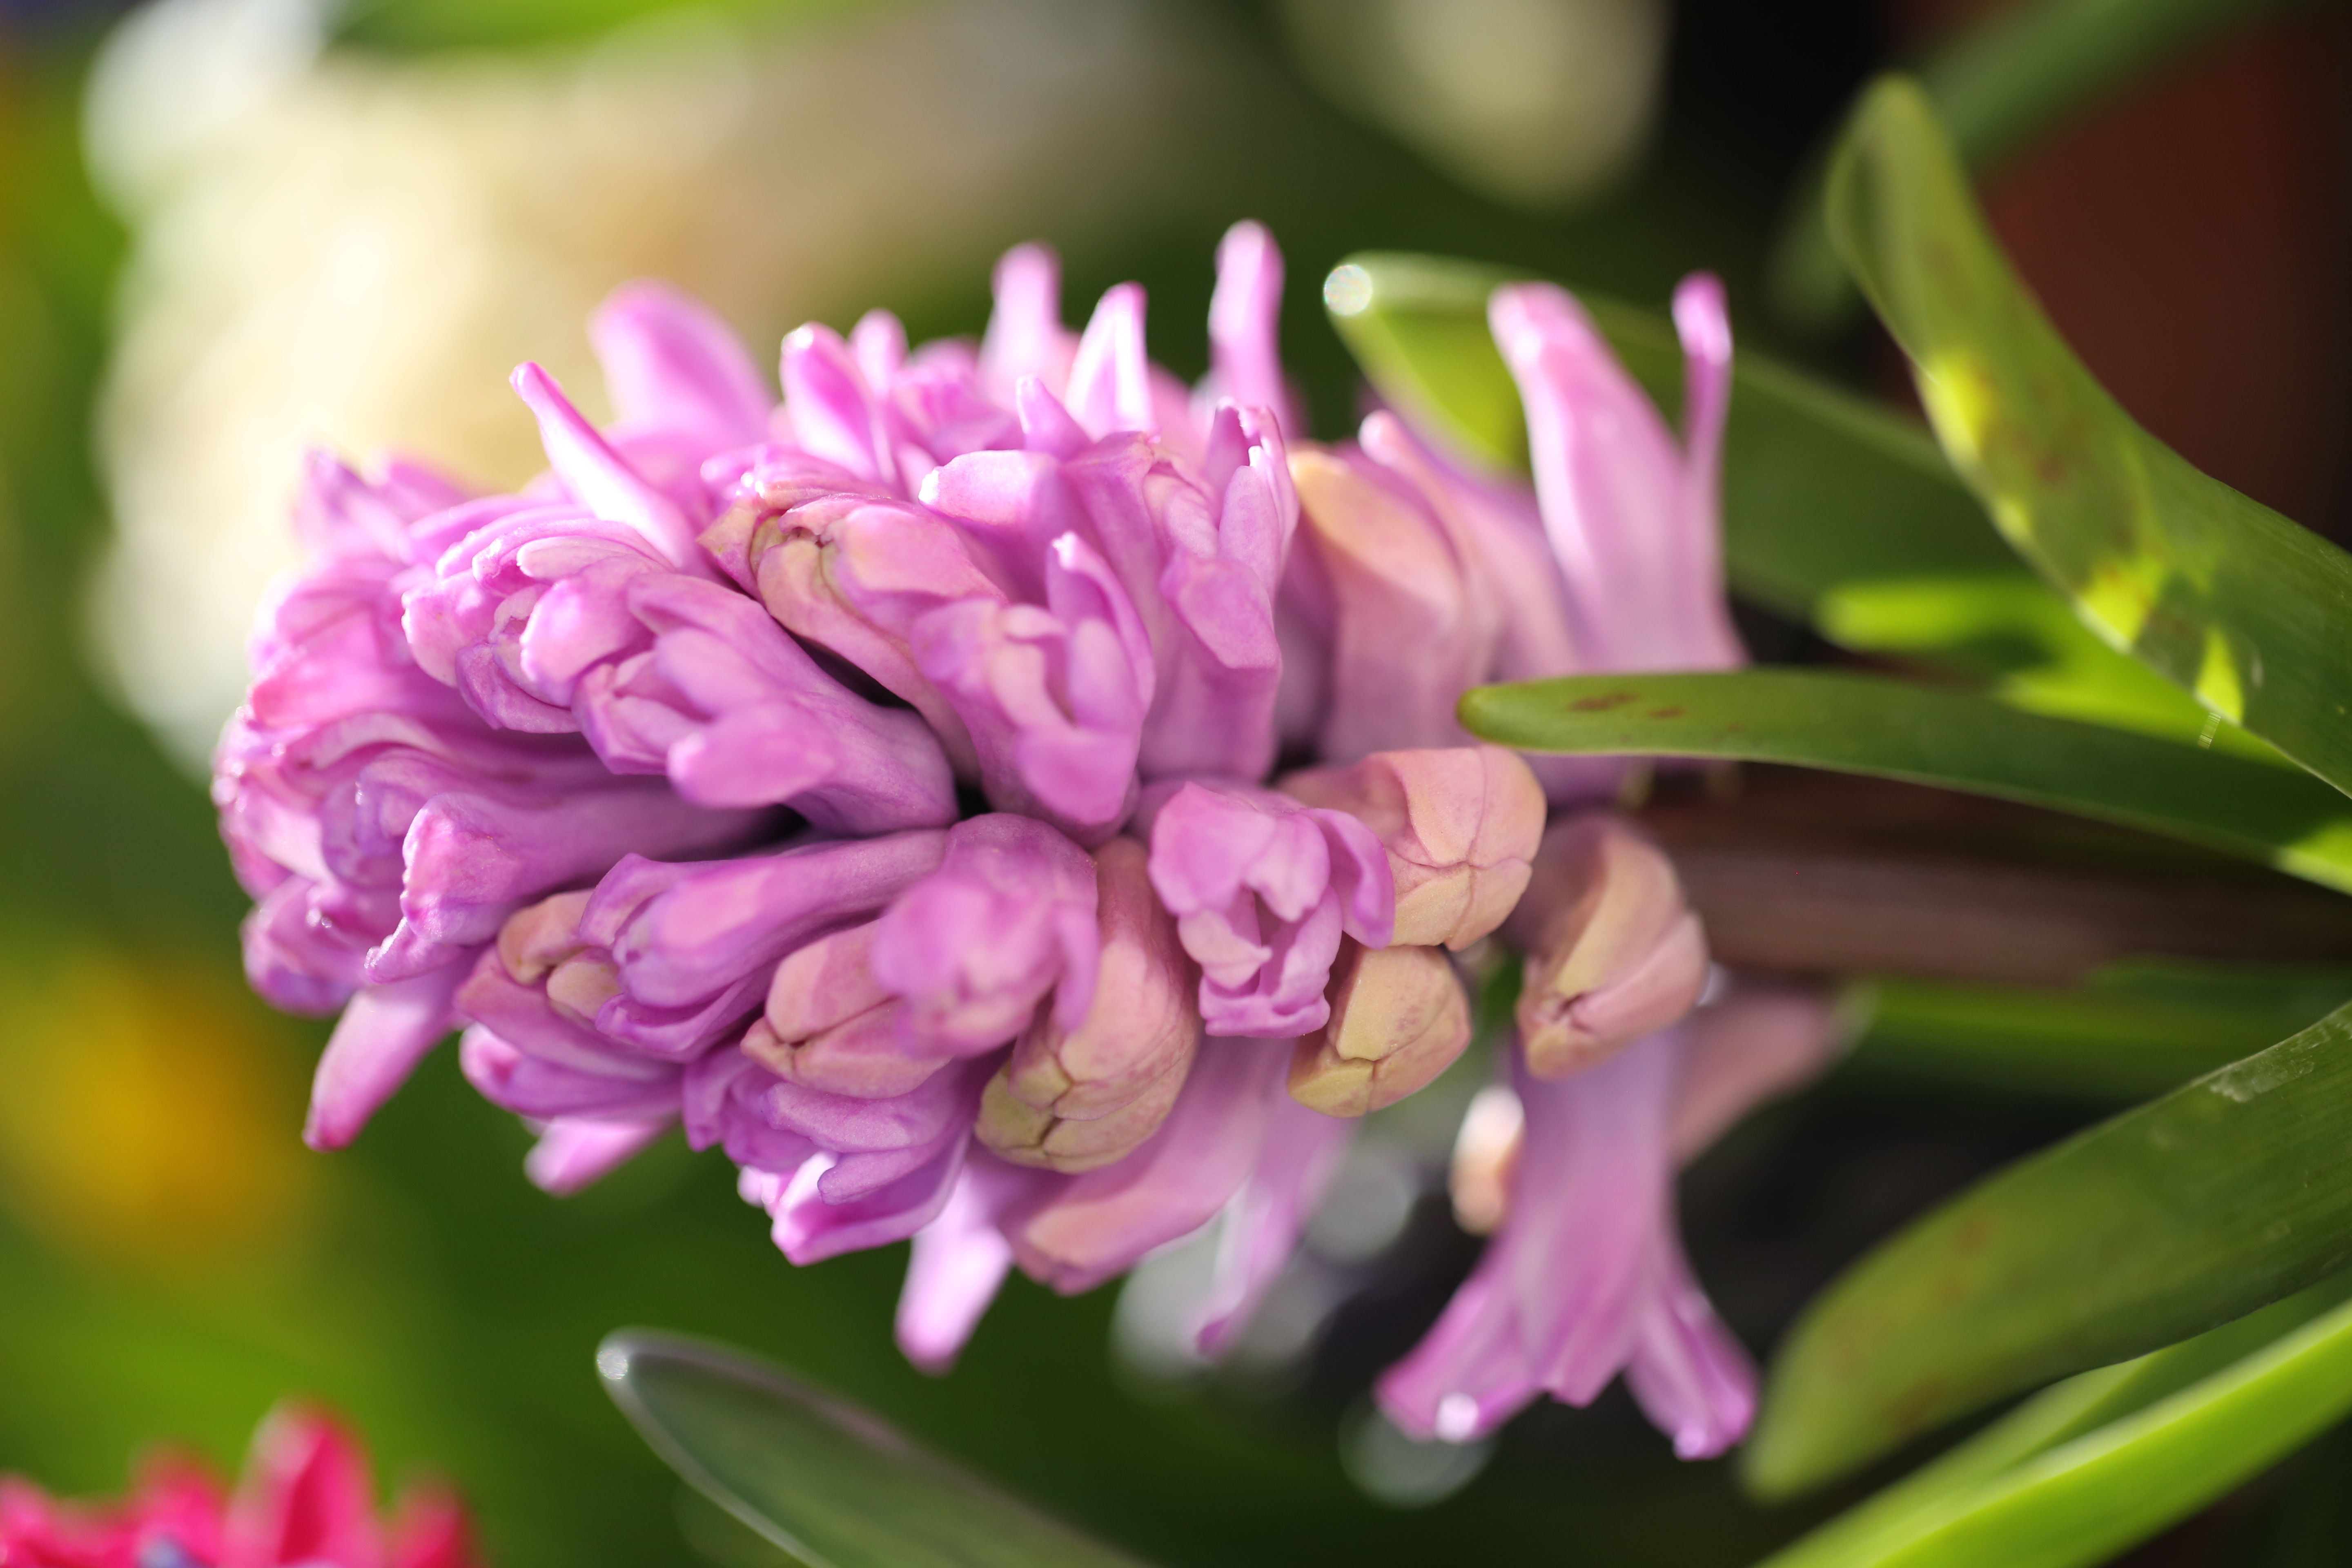
blossom, plant, flower, petal, france, europe, rose, canon, botany, pink, flora, wildflower, flowers, colors, midi, hiver, rosa, fleurs, jardin, isasza, southfrance, sdfrankreich, zuidfrankrijk, mditerrane, languedocroussillon, hrault, montpelliermtropole, exterieur, cultures, bulbes, floraison, saison, jacinthes, plantations, hyacinth, macro photography, flowering plant, land plant